2007–2008 Kenyan crisis

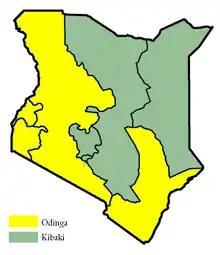
Map of Kenya, indicating majority per province for the two leading presidential candidates according to disputed official figures. Please note that the area size on the map does not indicate population density: the provinces to the East and North East are generally low population density provinces.

A BBC reporter saw 40 bodies with gunshot wounds in a mortuary in Kisumu, which was the opposition's main base. A witness also told them that armed police shot protesters at a rally. There were running battles in the Nairobi slums. The local KTN television station said that 124 people died nationwide in the first two days of unrest.